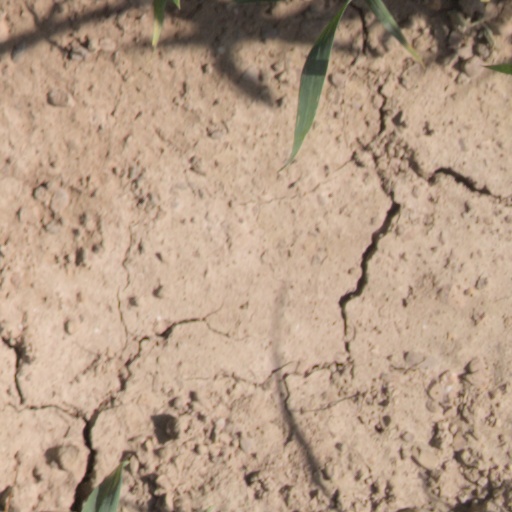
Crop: wheat